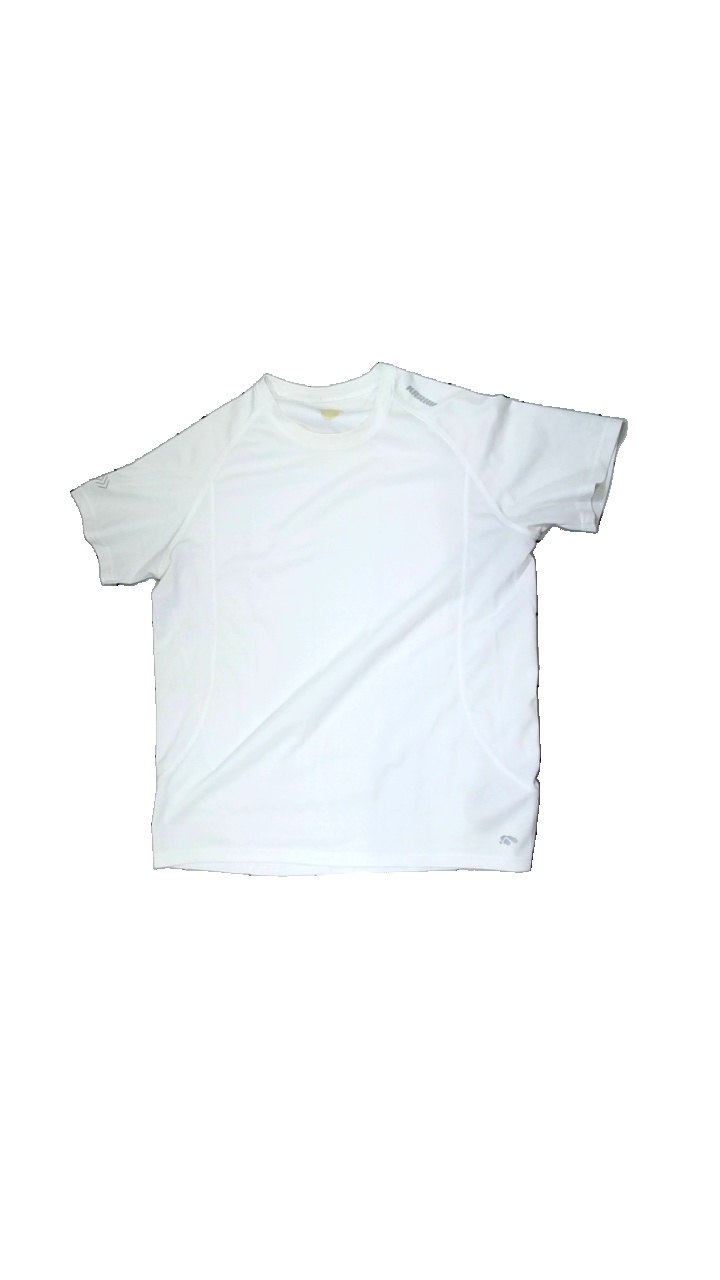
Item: T-shirt (Men)
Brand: Karhu
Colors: White
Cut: Regular
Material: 100% Poly
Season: All
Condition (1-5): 2
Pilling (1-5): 5
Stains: Major
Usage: Recycle
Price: <50